Louis de Saint-Gelais

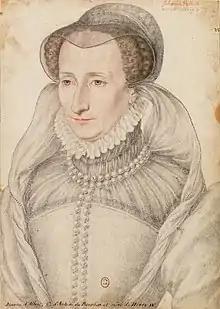
Queen of Navarre, Protestant noble whom the conspiracy of Philip II was a partial motivation for Lanssac's extraordinary diplomatic mission

Guise hurried to Reggio Emilia in Italy for the meeting with the duca di Ferrara, his father-in-law which transpired from 13 to 16 February. For the conduct of this meeting with the French ally, Guise received the assistance of Lanssac who had been recalled from Rome with the cardinale di Carafa, and the archbishop of Vienne who had been sent by Henri to replace Lanssac. Both the archbishop and Lanssac came to the meeting with inopportune news. The duca di Ferrara hoped to secure from Guise a commitment for the conquest of Cremona, by which he could aggrandise his Italian territories. Neither Carafa nor Henri were favourable to this attack which would create hostilities with the Duke of Milan. For Carafa this attack would mean the departure of the French army back northwards. Ferrara made an alternate proposal for an attack against Parma, which was under the dominion of the Farnese duca di Parma. This was indeed what Guise had been ordered to undertake by Henri before his departure. However, on his way south he had observed the strong fortifications that had been placed throughout the ducato, and he was aware his army was not geared towards a campaign of sieges. Nevertheless, he trusted his father-in-law the duca di Ferrara to provide siege equipment and promised he would conquer Parma within 40 days. This proposal ran into strong opposition from cardinale di Carafa, who argued that this would be an act of aggression the Pope could not assent to. He proposed instead the original project of Guise seeing to the defence of the Papal States and then invading Naples. Guise then presented to the conference the prospect of undertaking an invasion of Tuscany. The Duke of Florence however ably convinced both the Papacy and the French court of his intention to join with the Franco-Papal league. Thus despite the enthusiasm of Guise and Carafa for the project it was quashed on orders from Henri and Rome. Only Naples was left as a prospect for Guise.